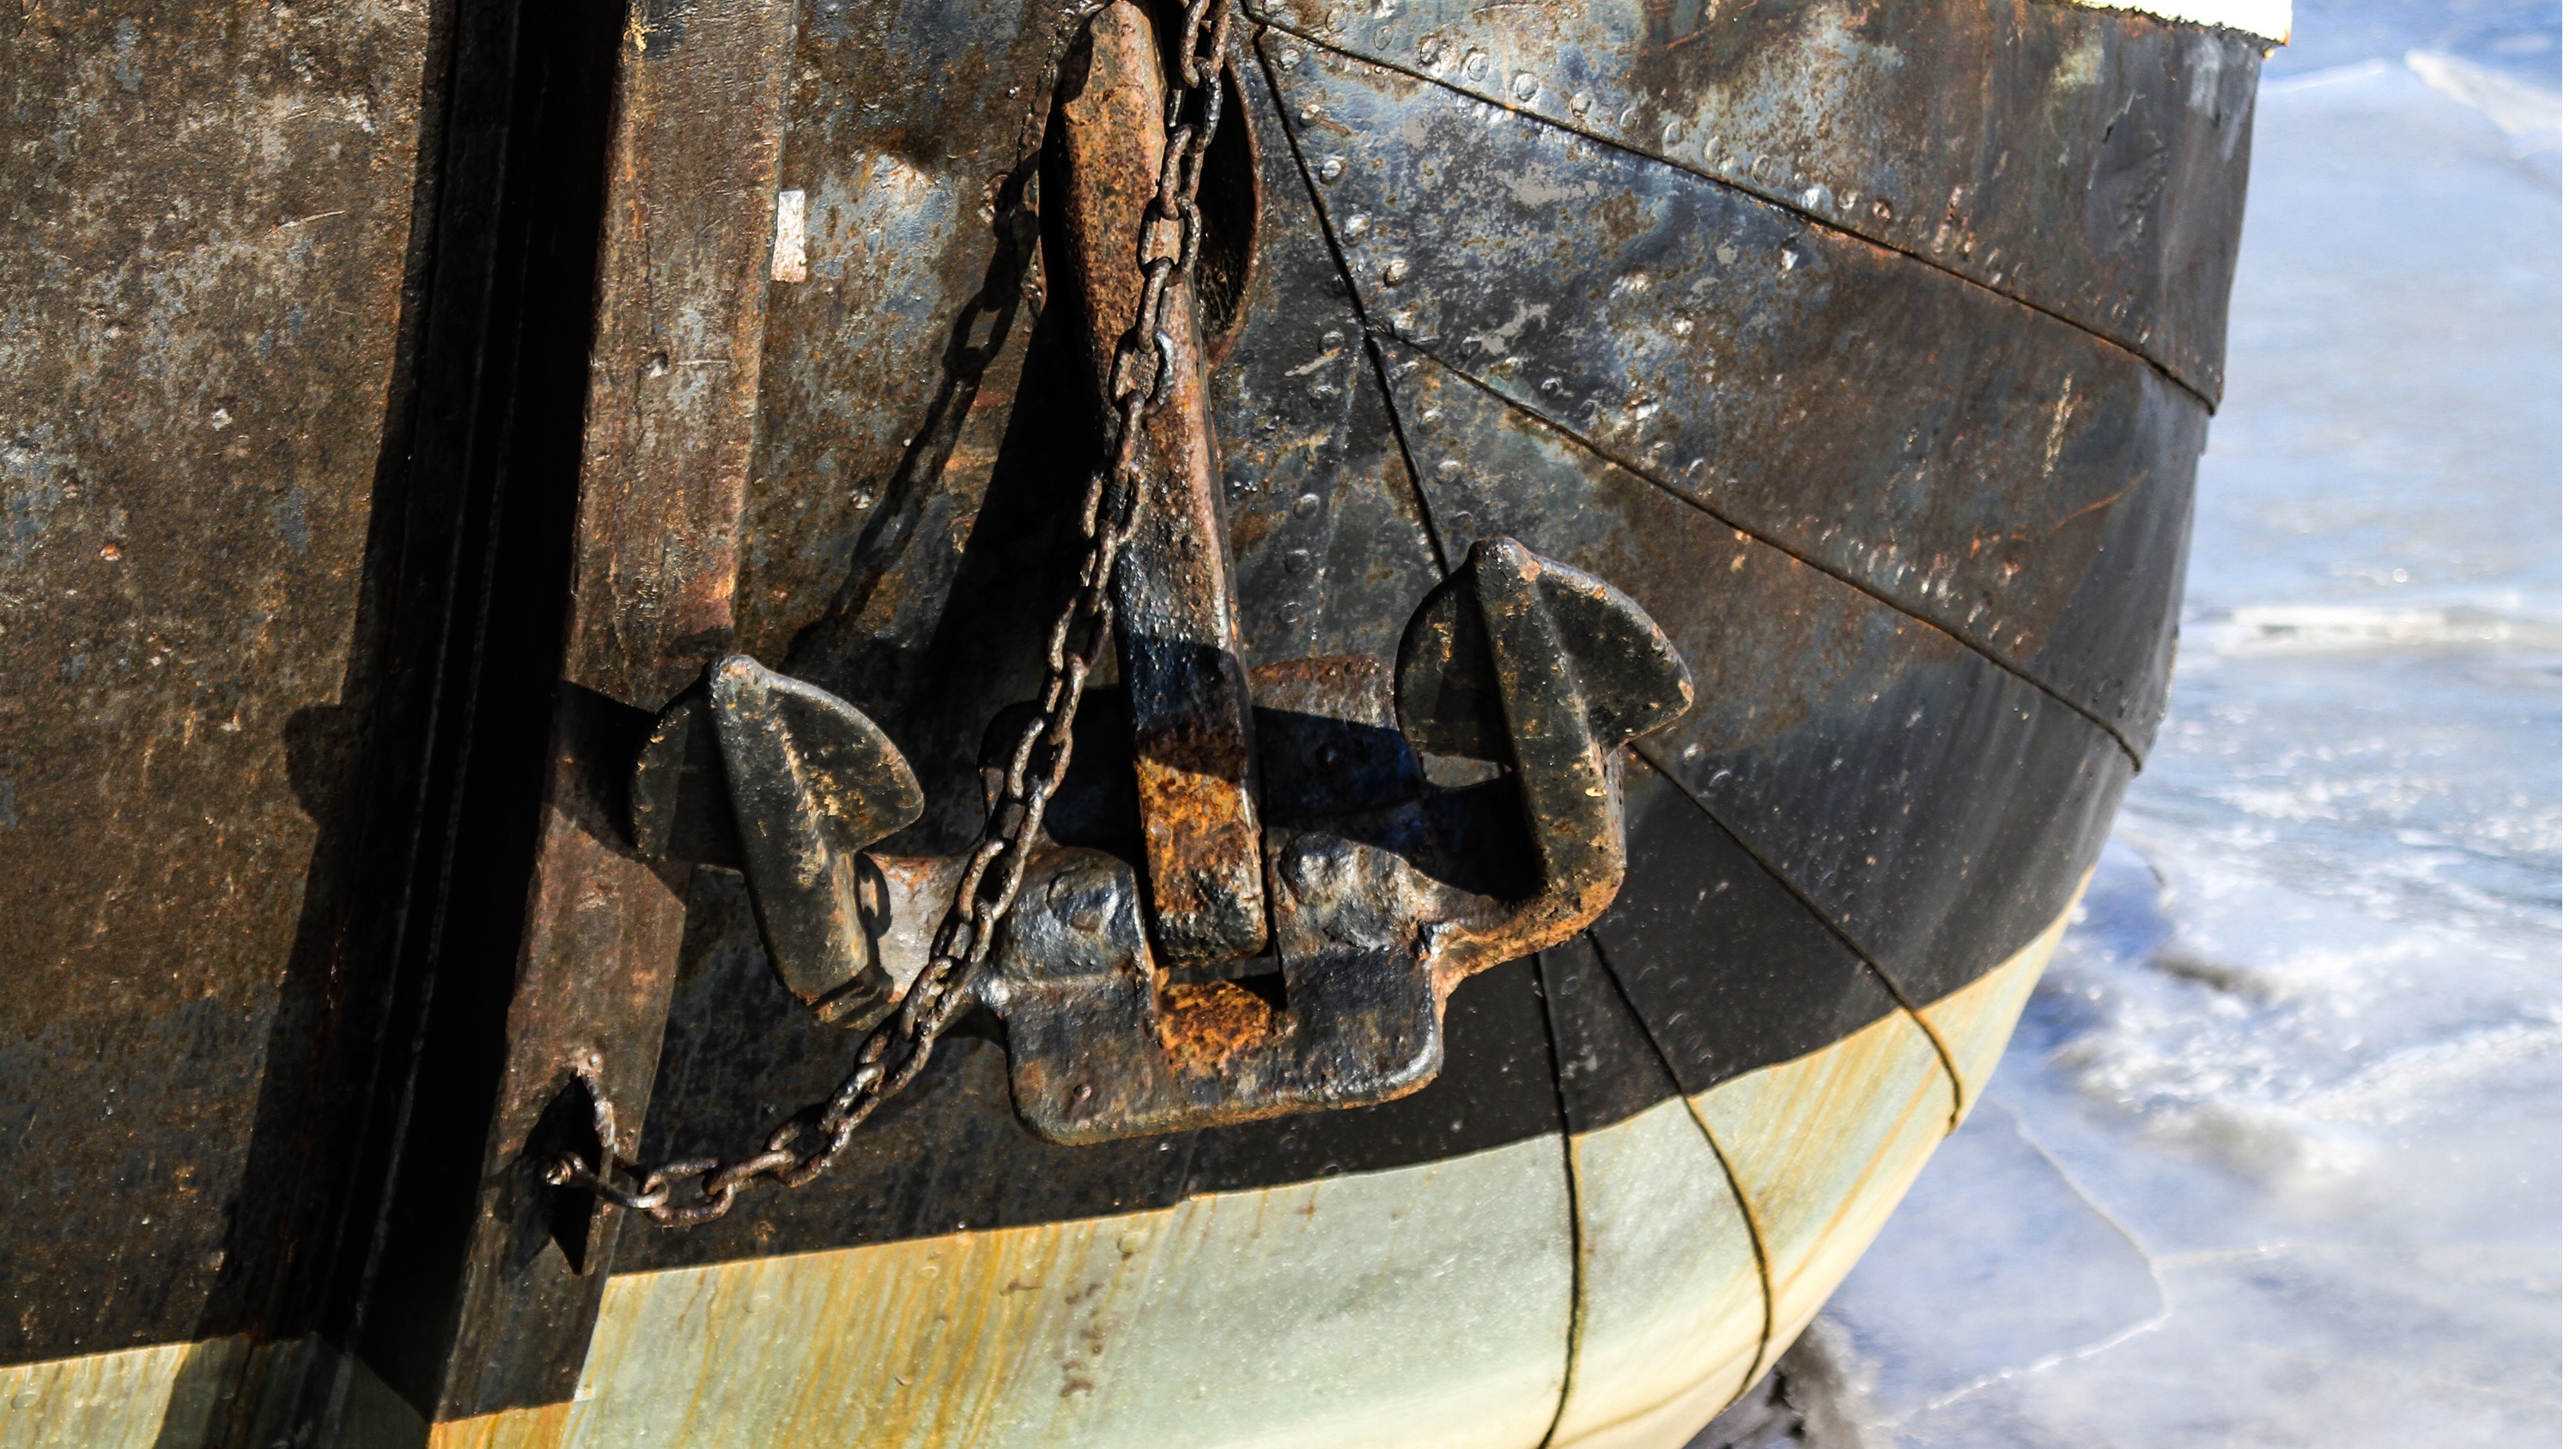
wood, boat, ice, vehicle, bug, port, rusty, anchor, iron, shipping, ice floes, ship accessories, man made object, ship's bow